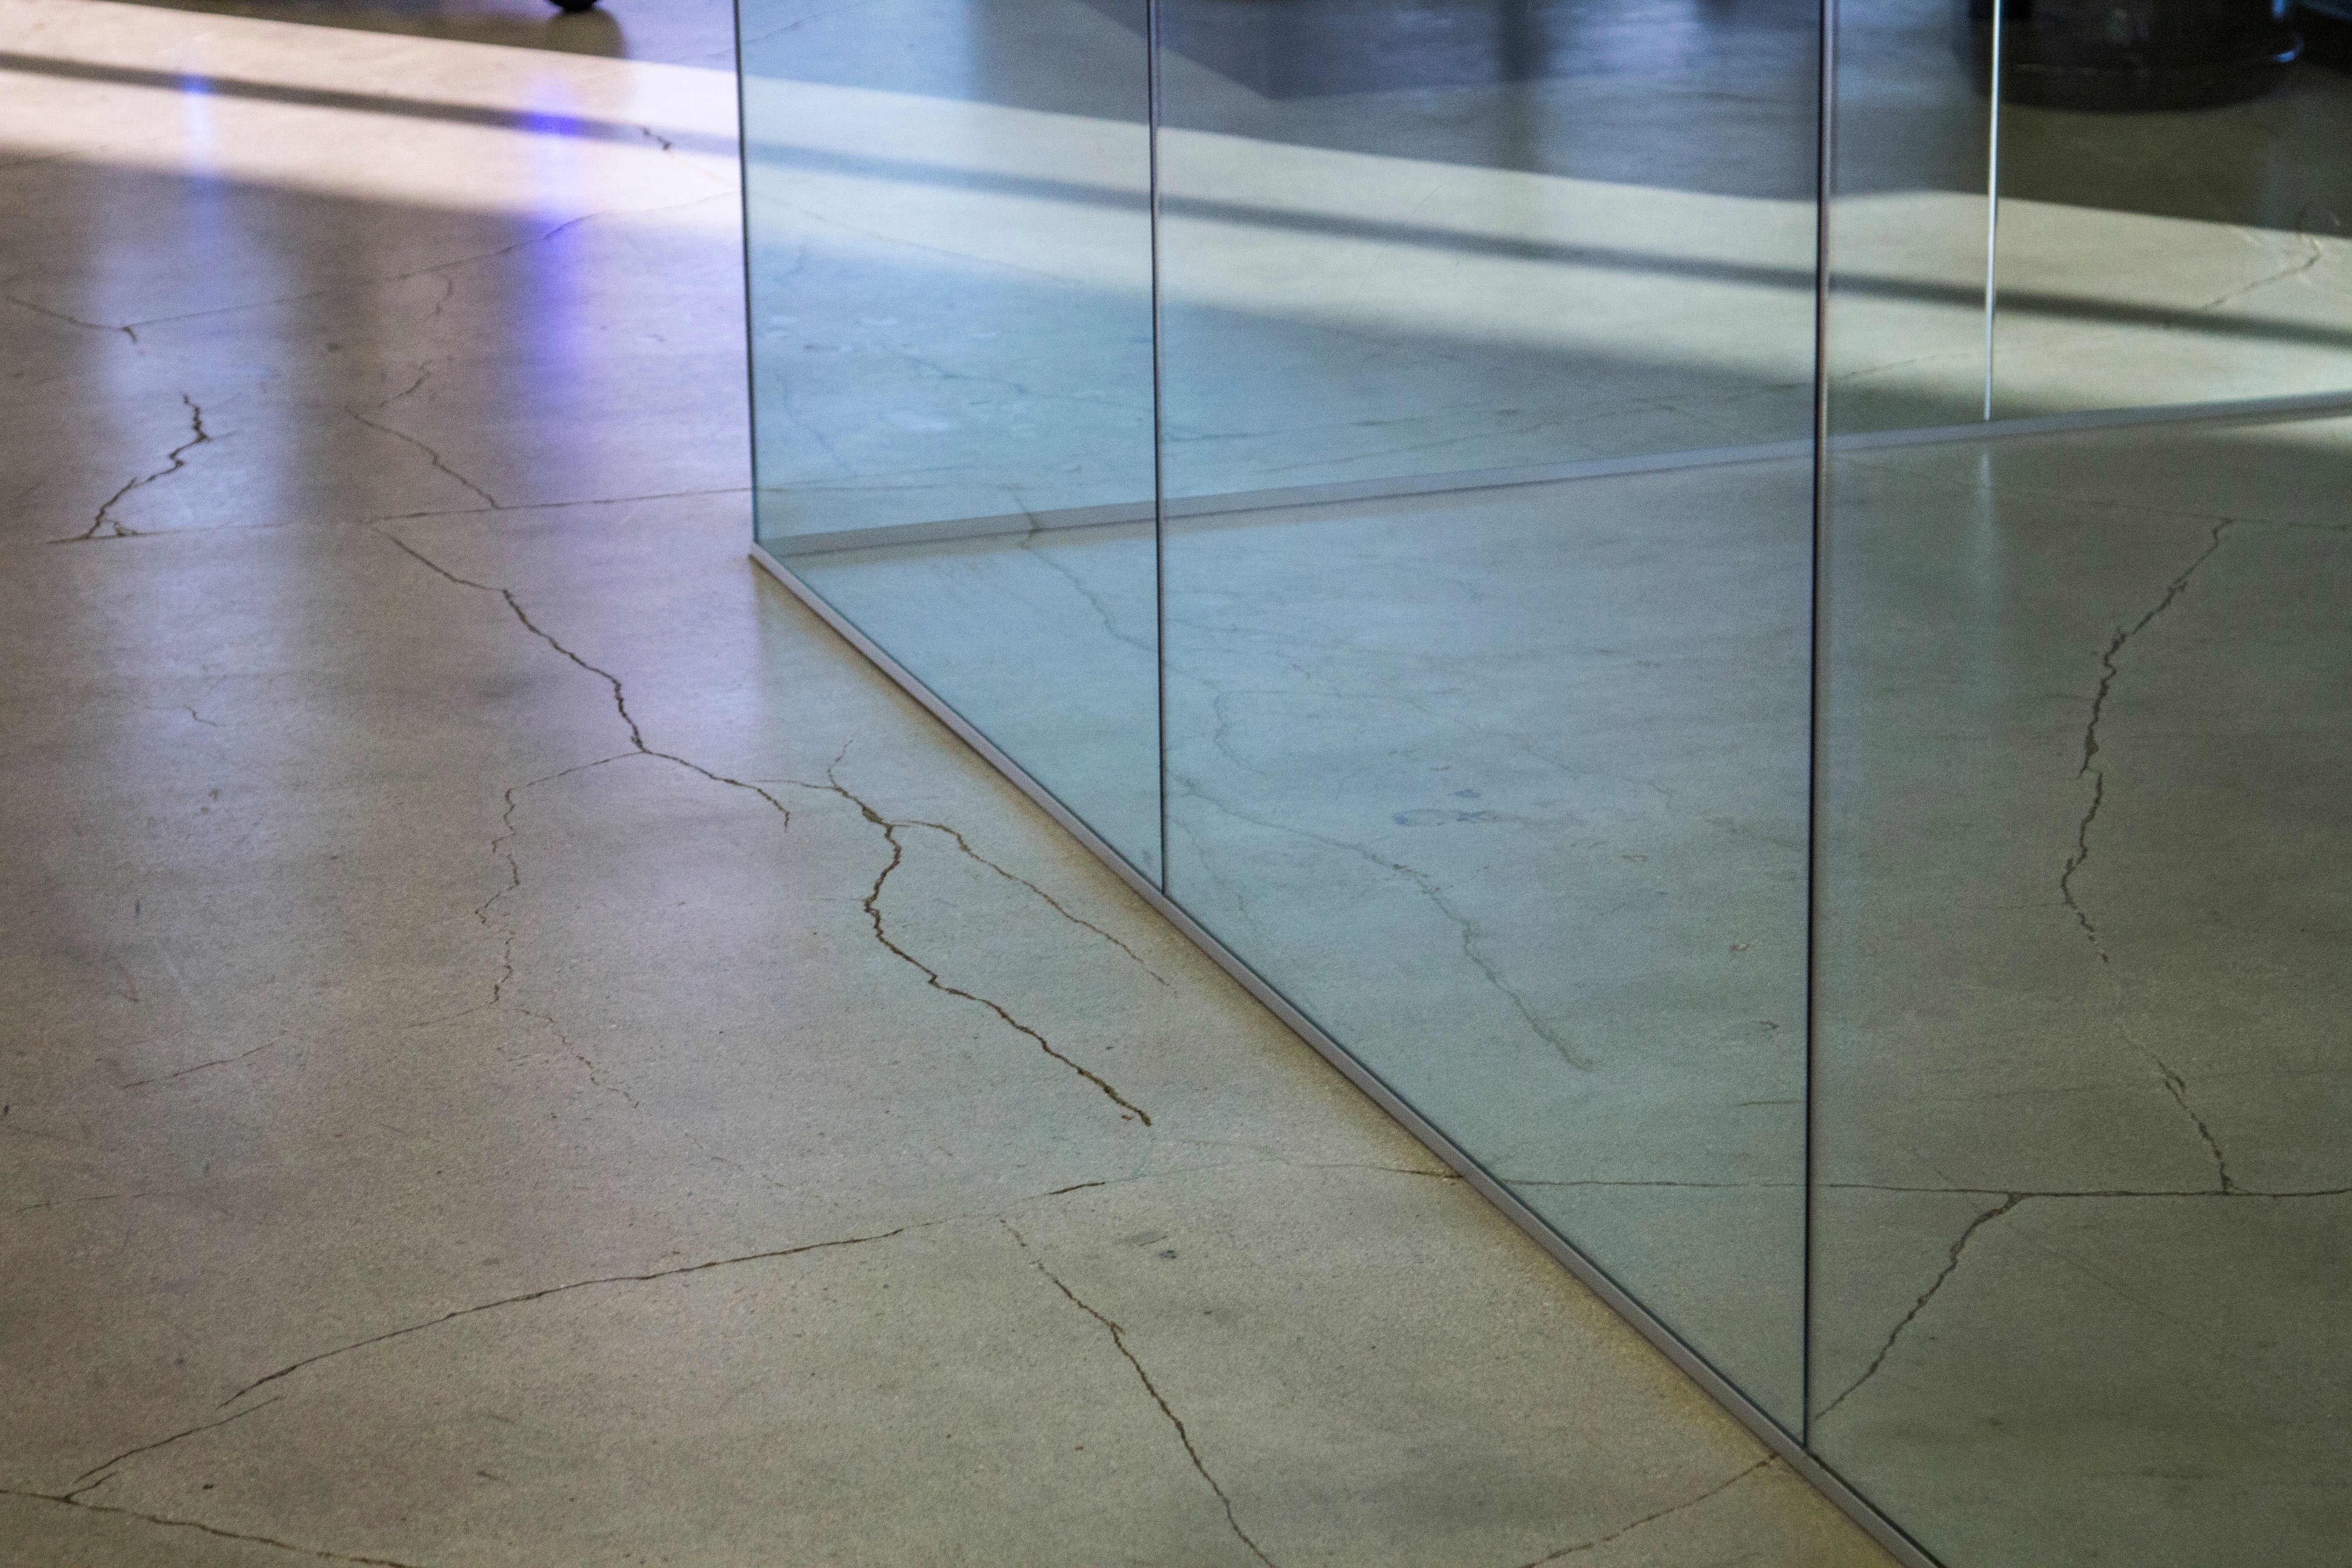
wood, floor, line, tile, material, concrete, hardwood, shape, flooring, wood flooring, road surface, laminate flooring